Hygrophorus latitabundus

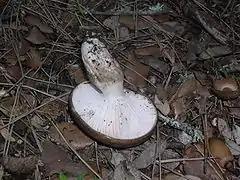
View of the stem and gills of "H. latitabundus"

"Hygrophorus latitabundus" is found in coniferous forests, forming ectomycorrhizal relationships exclusively with pines ("Pinus"). The fungus fruits in autumn and shows a preference for calcareous soils. Its occurrence is rare, though it is abundant there where it is established.